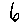
Label: 6